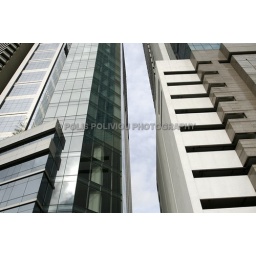
many windows in twoa luxury buildings at Asia